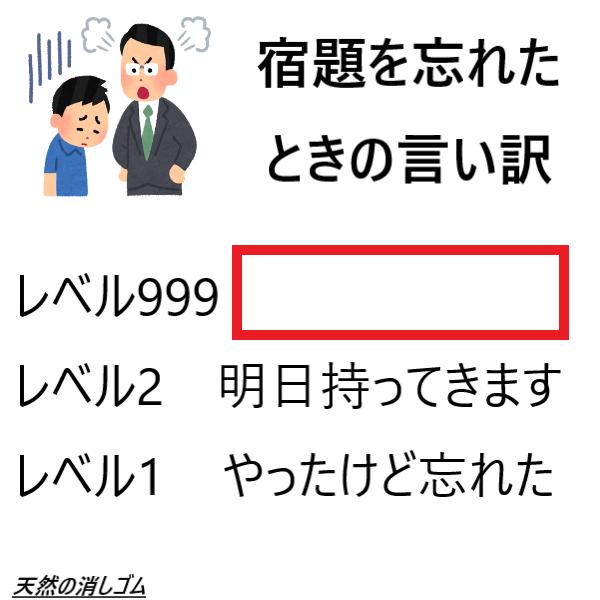
回答: 先生そんなことより.....................密です